Republican Party of Iowa

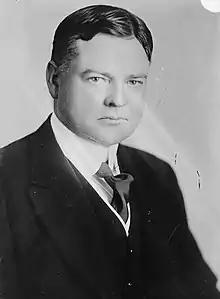
President Herbert Hoover (1929–1933)

Since 1979, the RPI has held a straw poll in Iowa in each year preceding a presidential election, except when there is a Republican incumbent. This straw poll is separate from the Republican caucuses. The straw poll includes a dinner, multiple speeches by candidates, and a variety of booths set up by various candidates and causes, in addition to an actual straw poll of participants' presidential preferences.